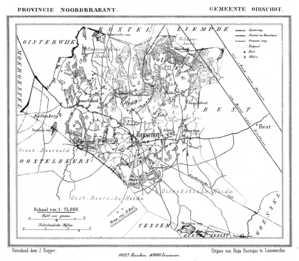
Oirschot / Galleri
Oirschot er en kommune og en by i den sydlige provins Noord-Brabant i Nederlandene.